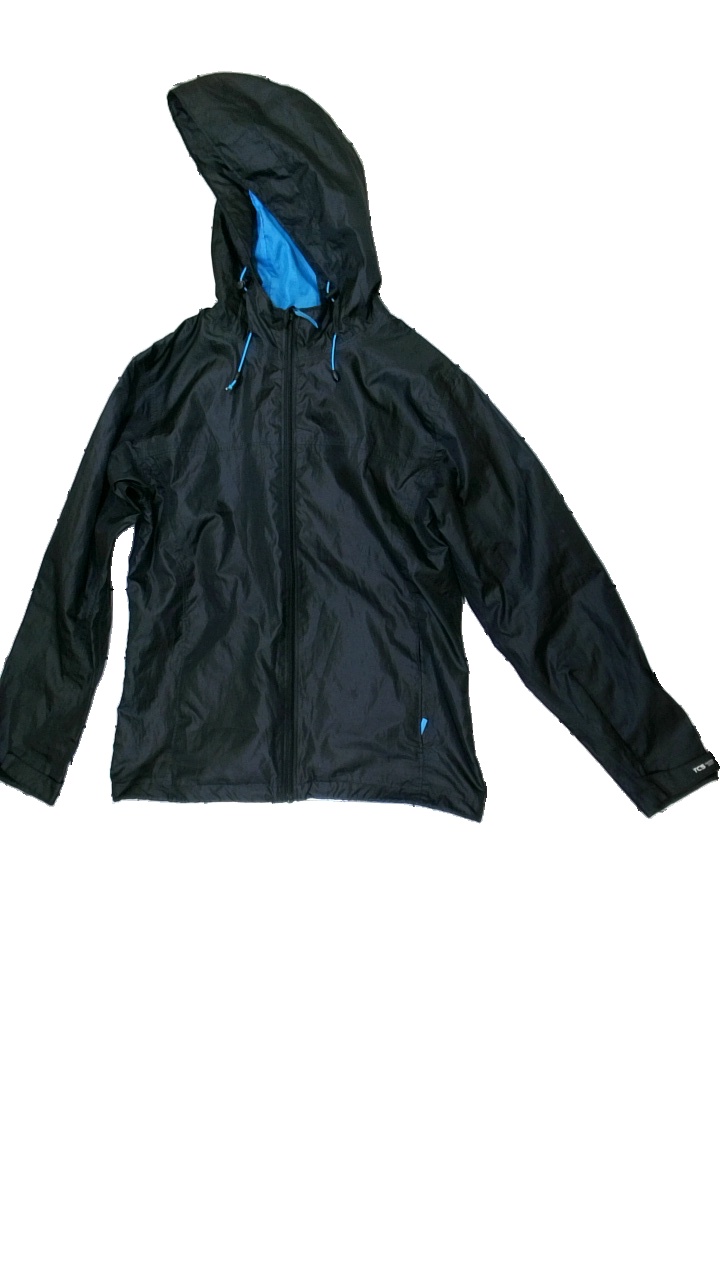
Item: Jacket (Ladies)
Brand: Missing
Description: black jacket
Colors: Black, Blue
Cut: Regular
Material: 79% Polyester 21% Nylon
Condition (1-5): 5
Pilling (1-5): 5
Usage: Reuse
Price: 50-100